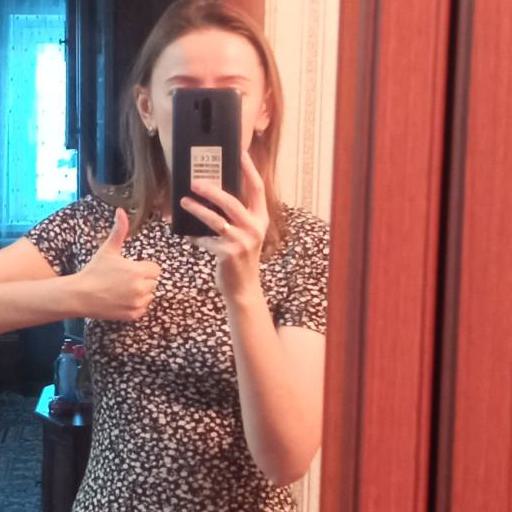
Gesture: no_gesture